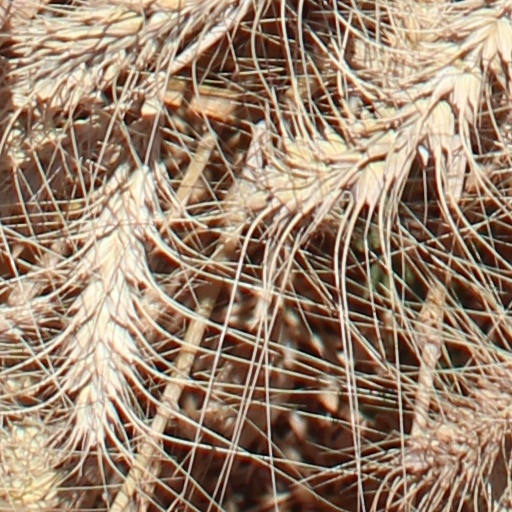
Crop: wheat